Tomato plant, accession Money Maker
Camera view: horizontal (90 deg, fisheye); turntable rotation: 180 degrees
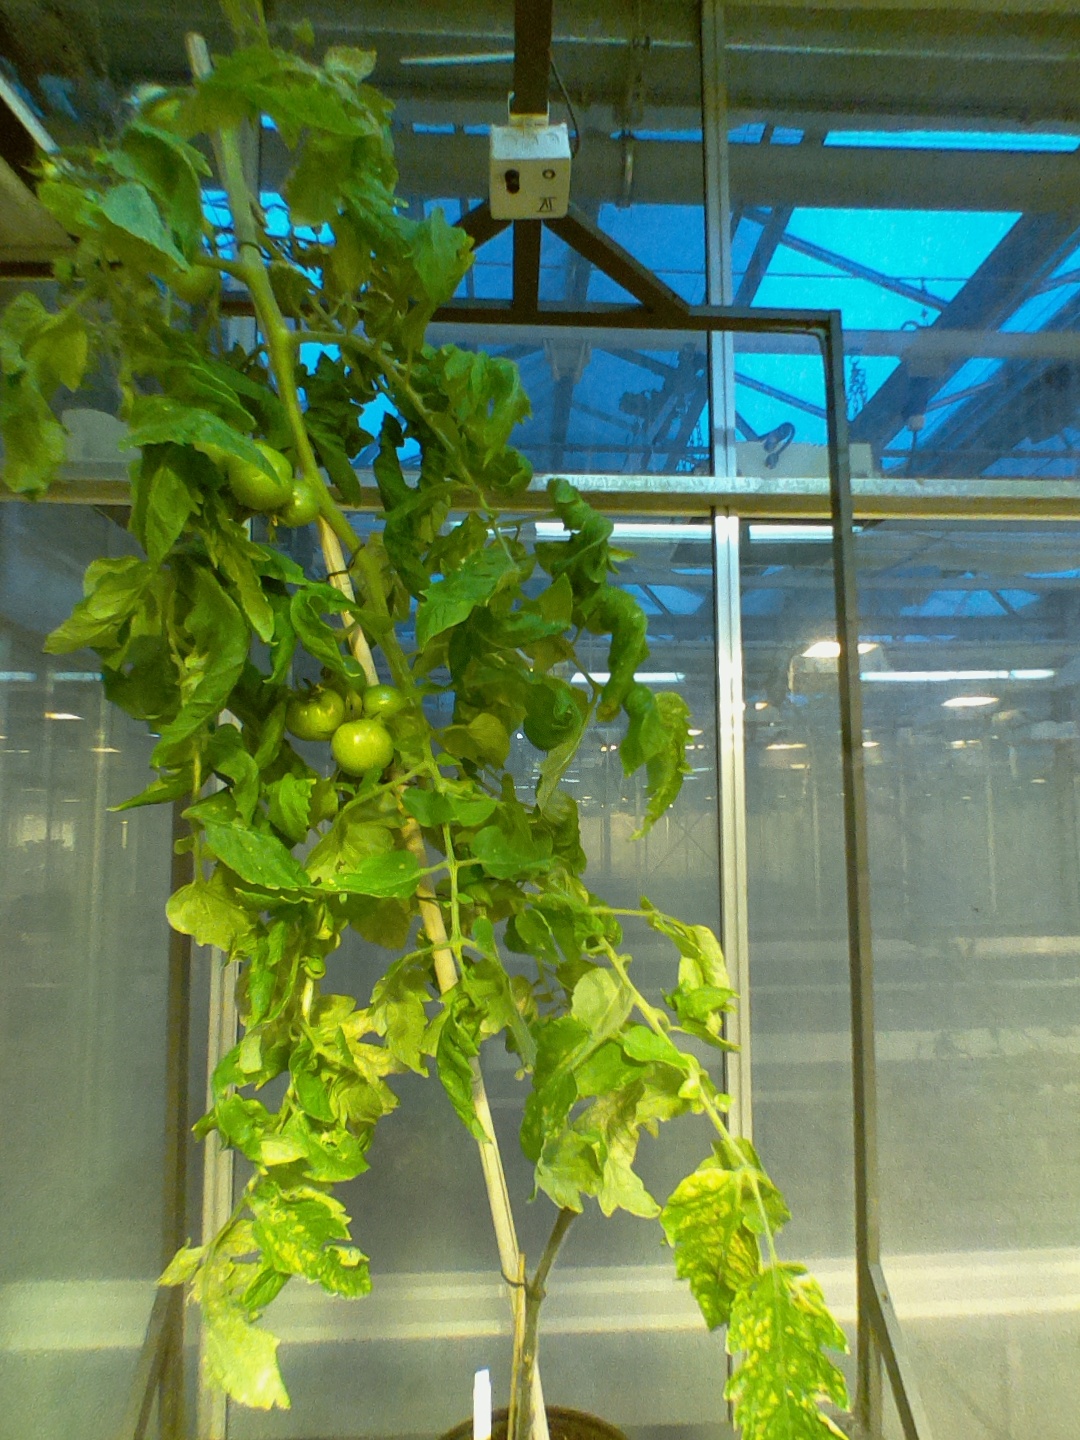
BBCH growth stage 77: 70%-80% of final fruit size